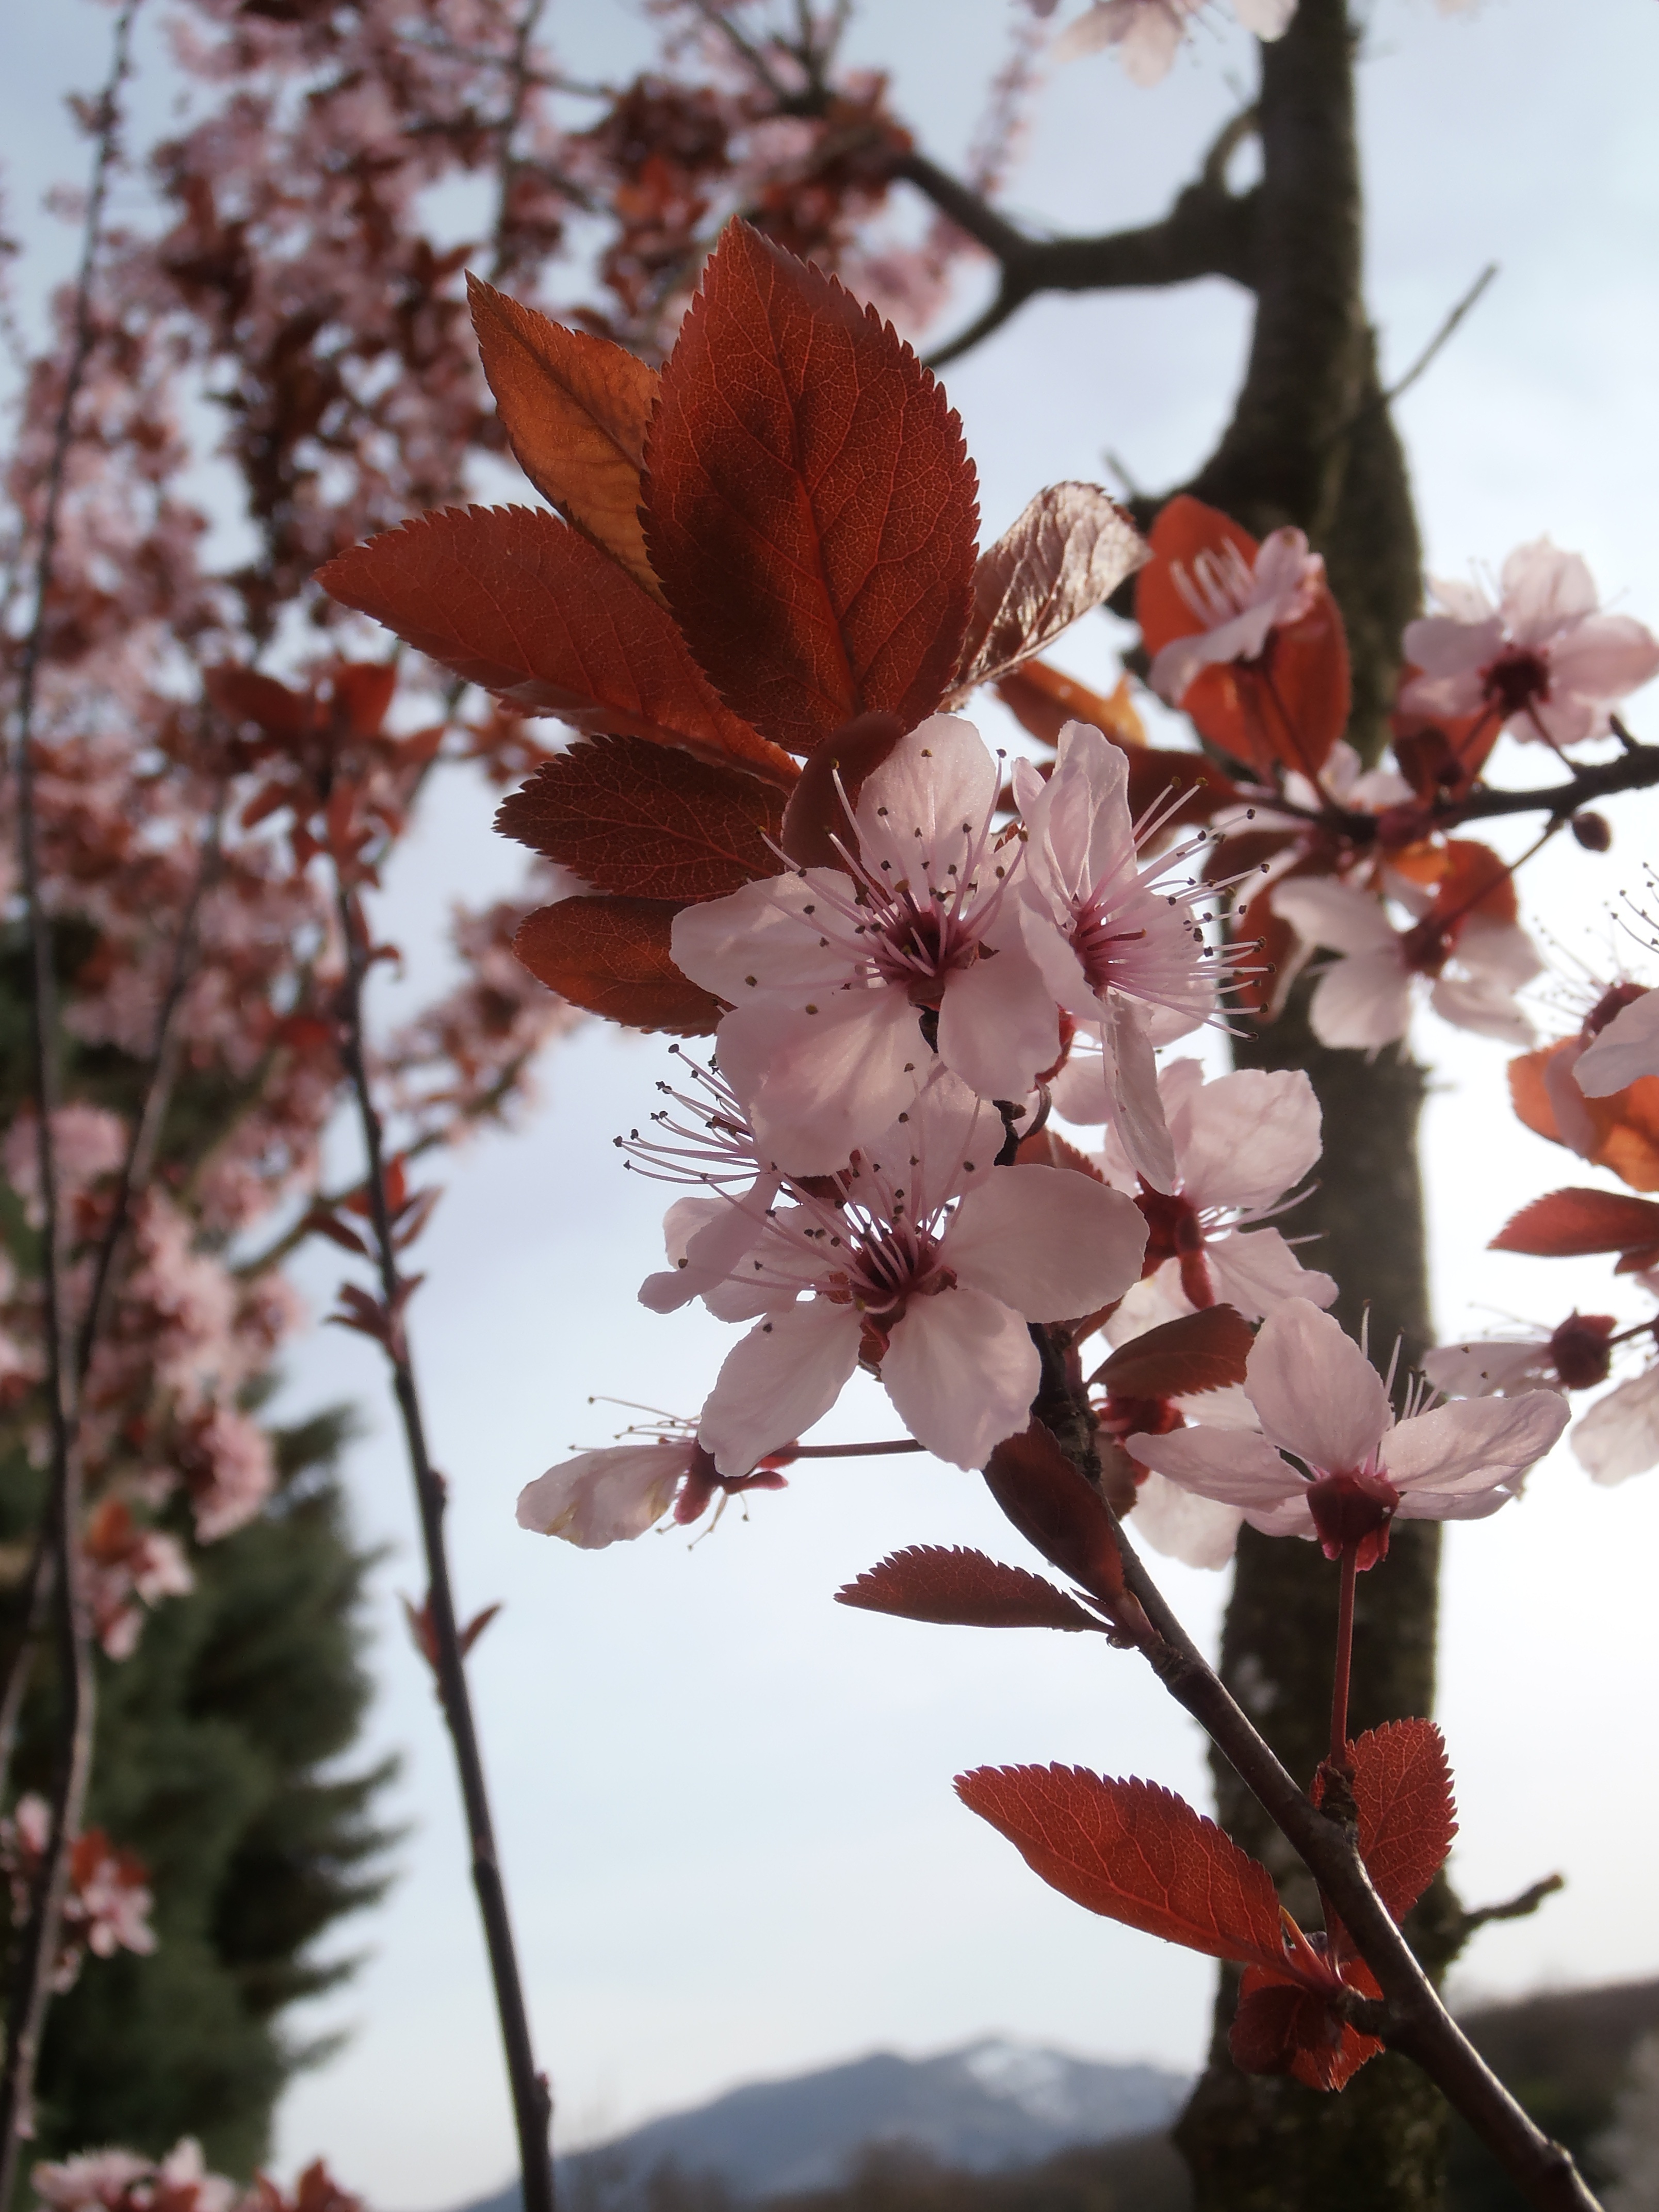
tree, nature, branch, blossom, winter, plant, leaf, flower, petal, spring, red, produce, autumn, botany, flora, season, cherry blossom, spring flowers, macro photography